Beaver Pass Shelter

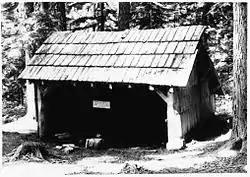
Beaver Pass Shelter

The Beaver Pass Shelter is in North Cascades National Park, in the U.S. state of Washington. Constructed by the United States Forest Service in 1938, the shelter was inherited by the National Park Service when North Cascades National Park was dedicated in 1968. Beaver Pass Shelter was placed on the National Register of Historic Places in 1989.